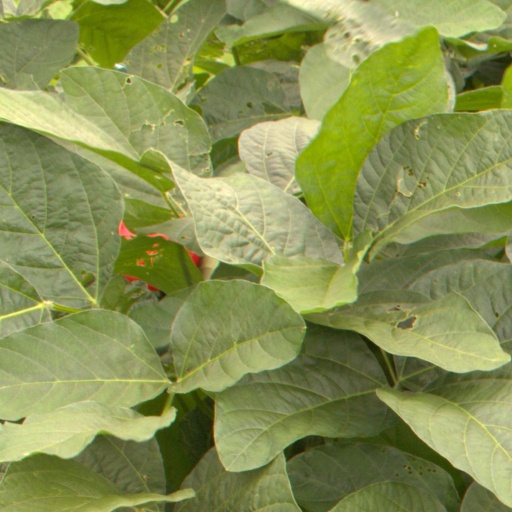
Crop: soybean